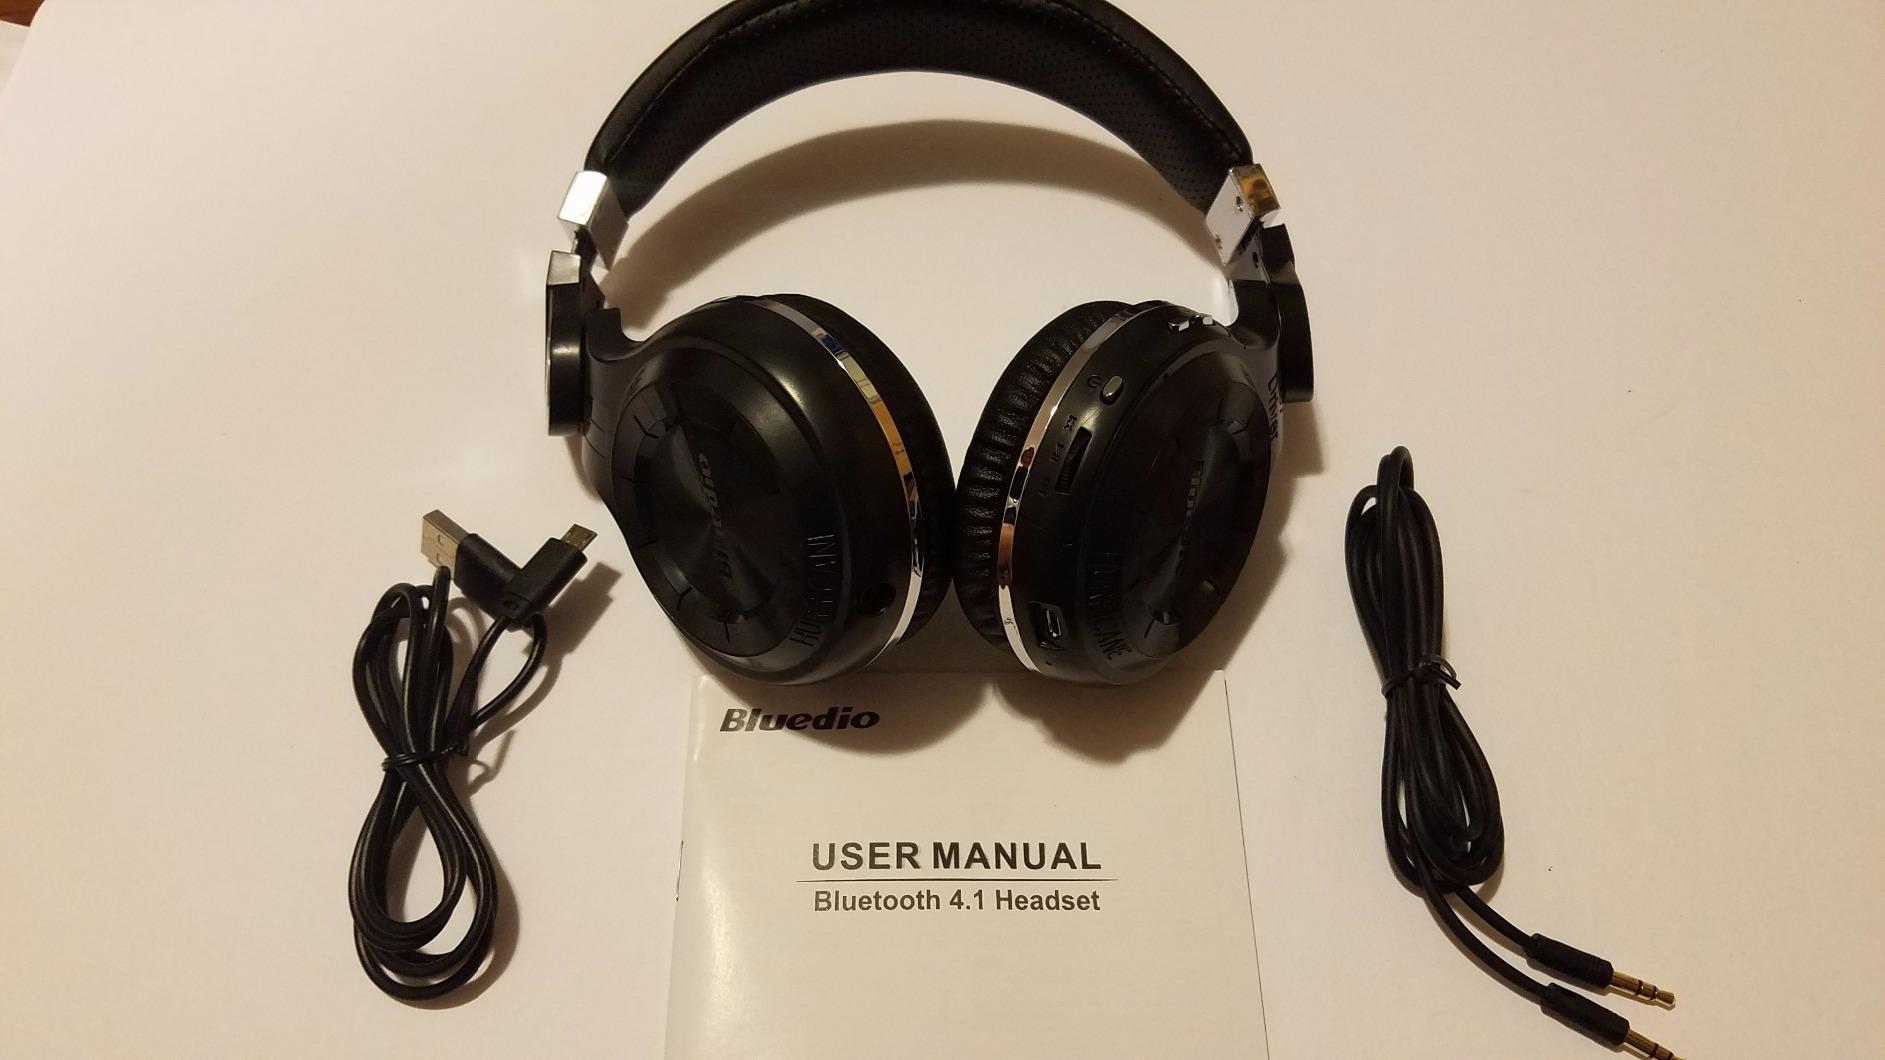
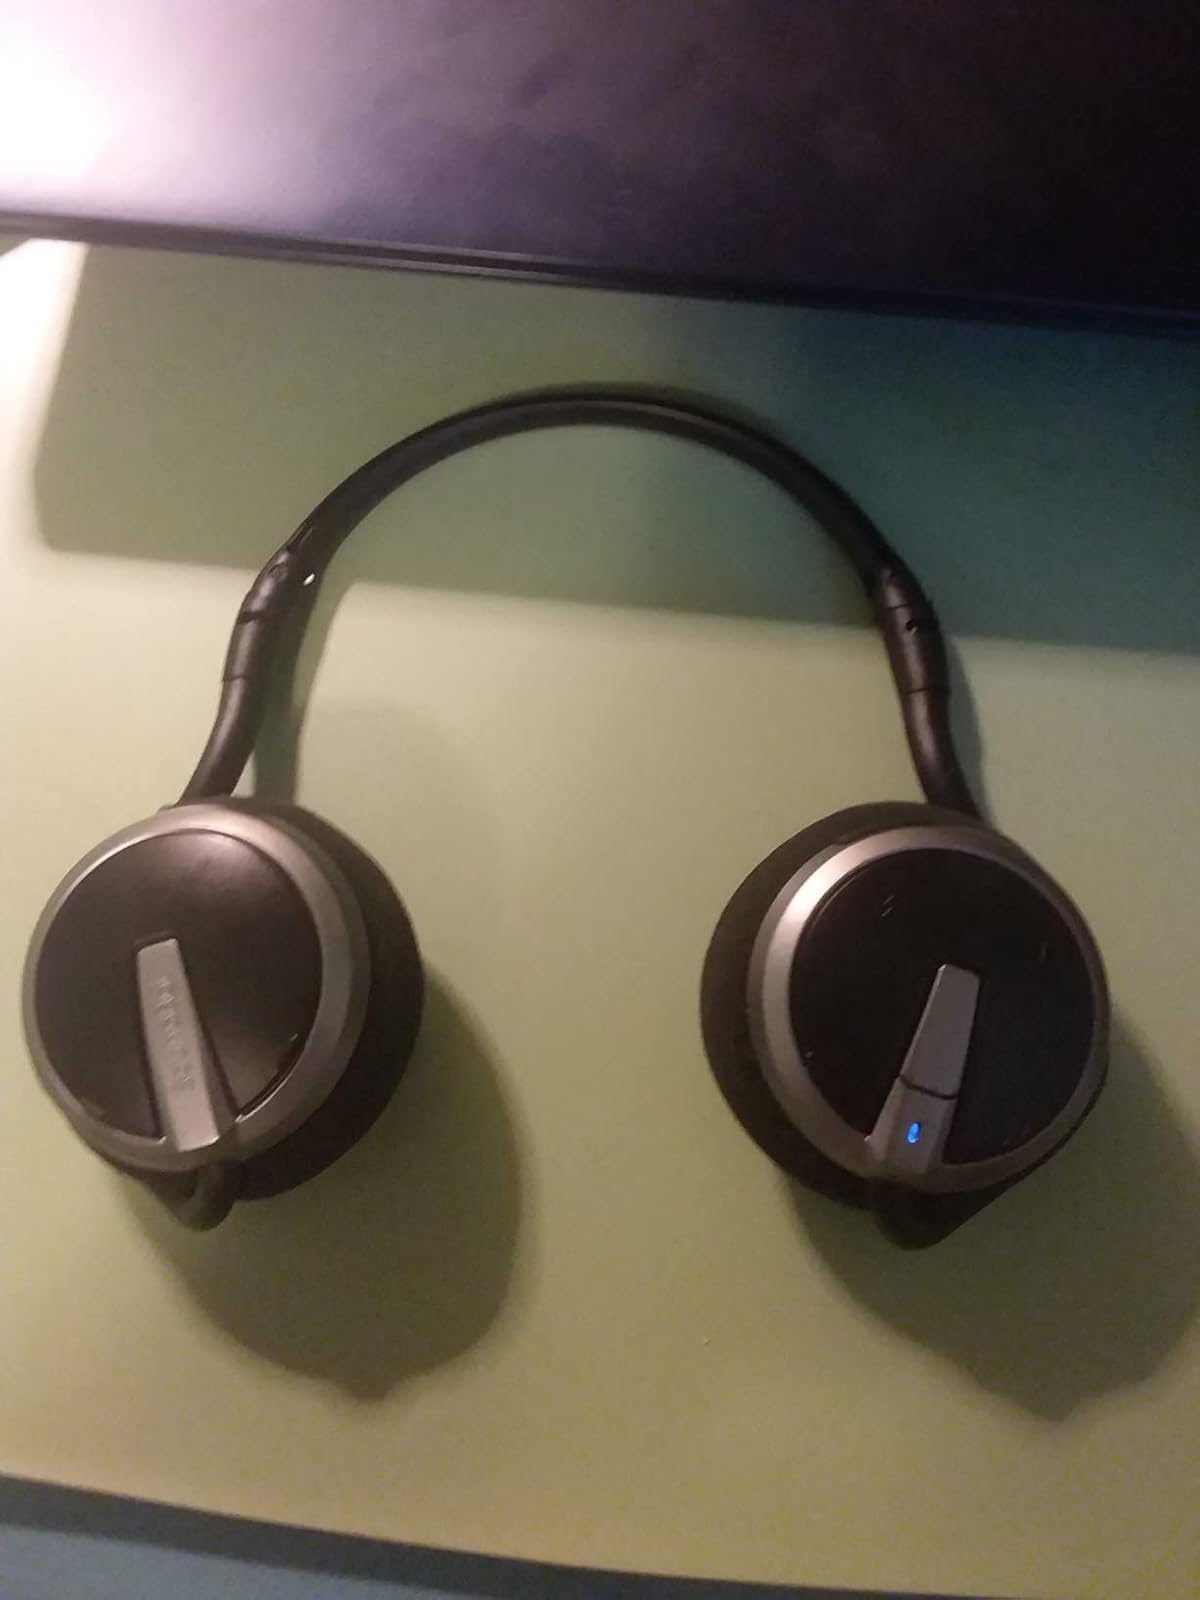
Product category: headphones
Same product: no